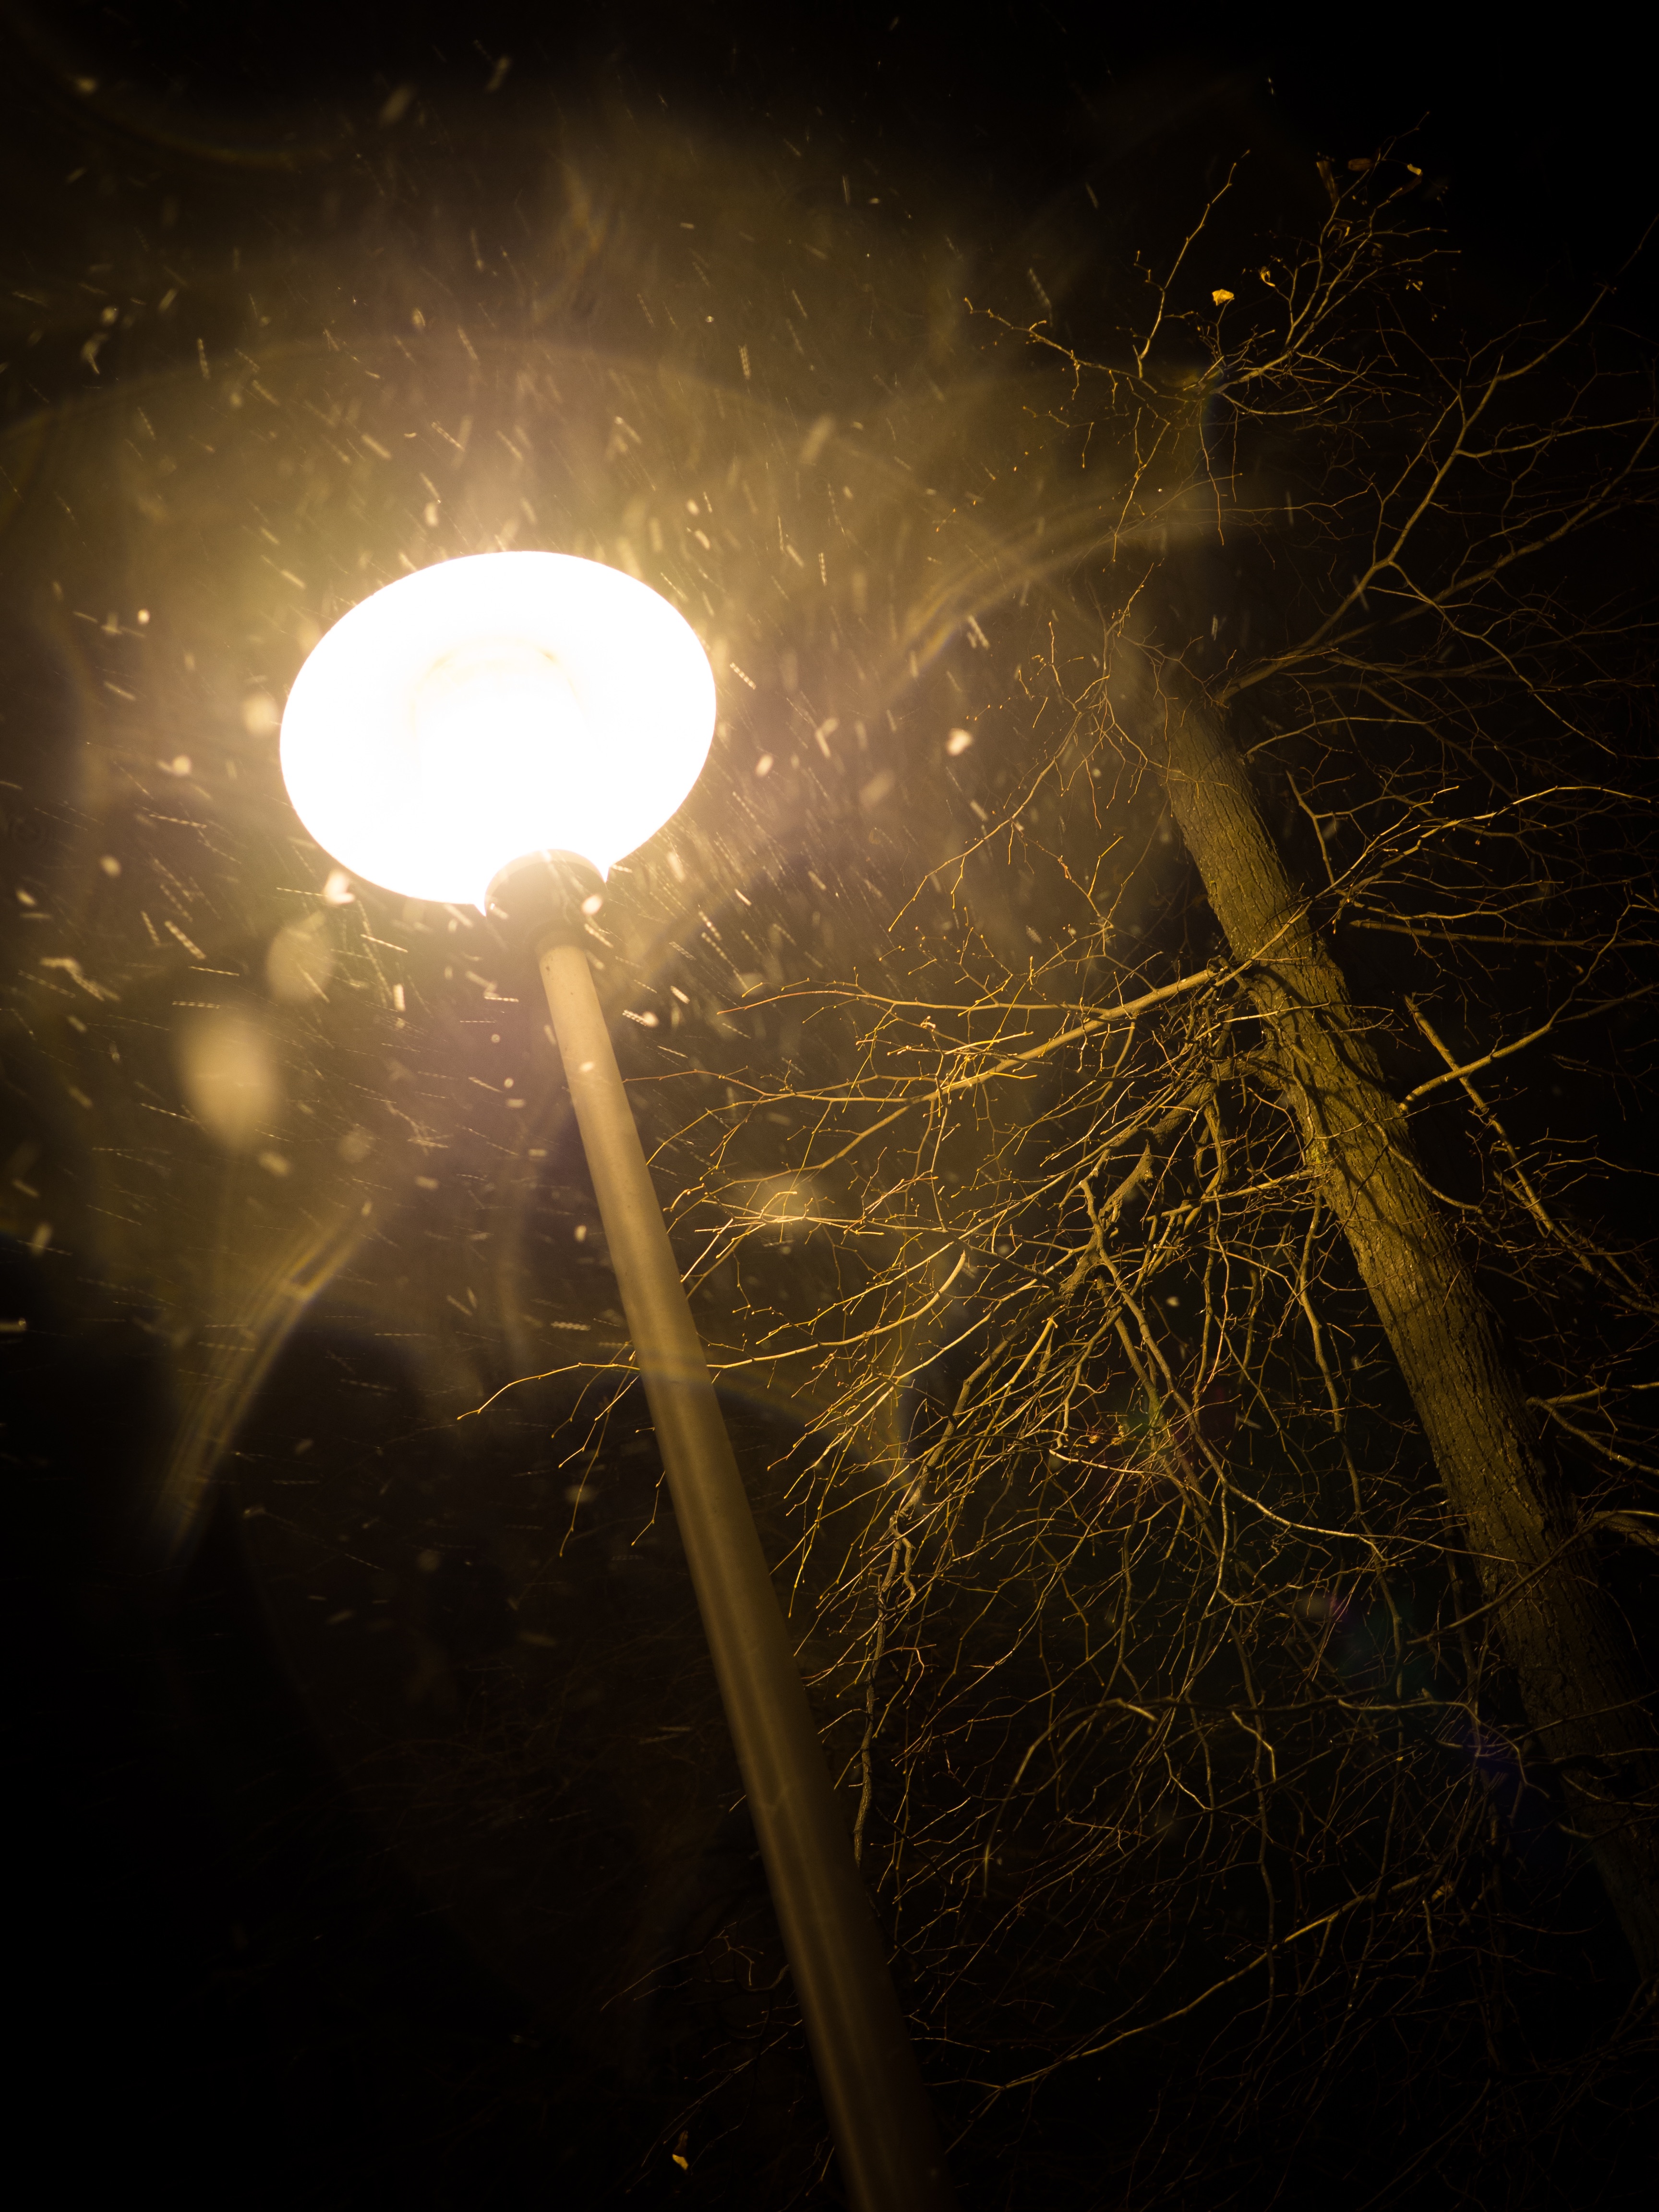
light, night, sunlight, sparkler, reflection, darkness, lighting, shape, macro photography